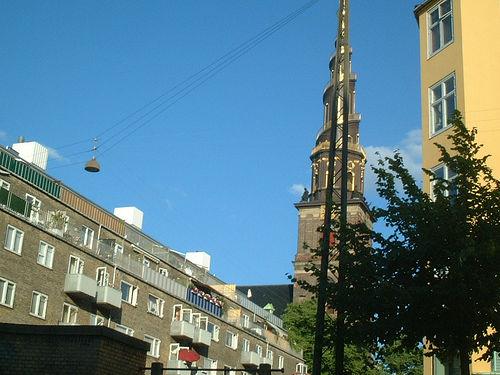
Weather: sun or clear